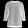
Label: T - shirt / top